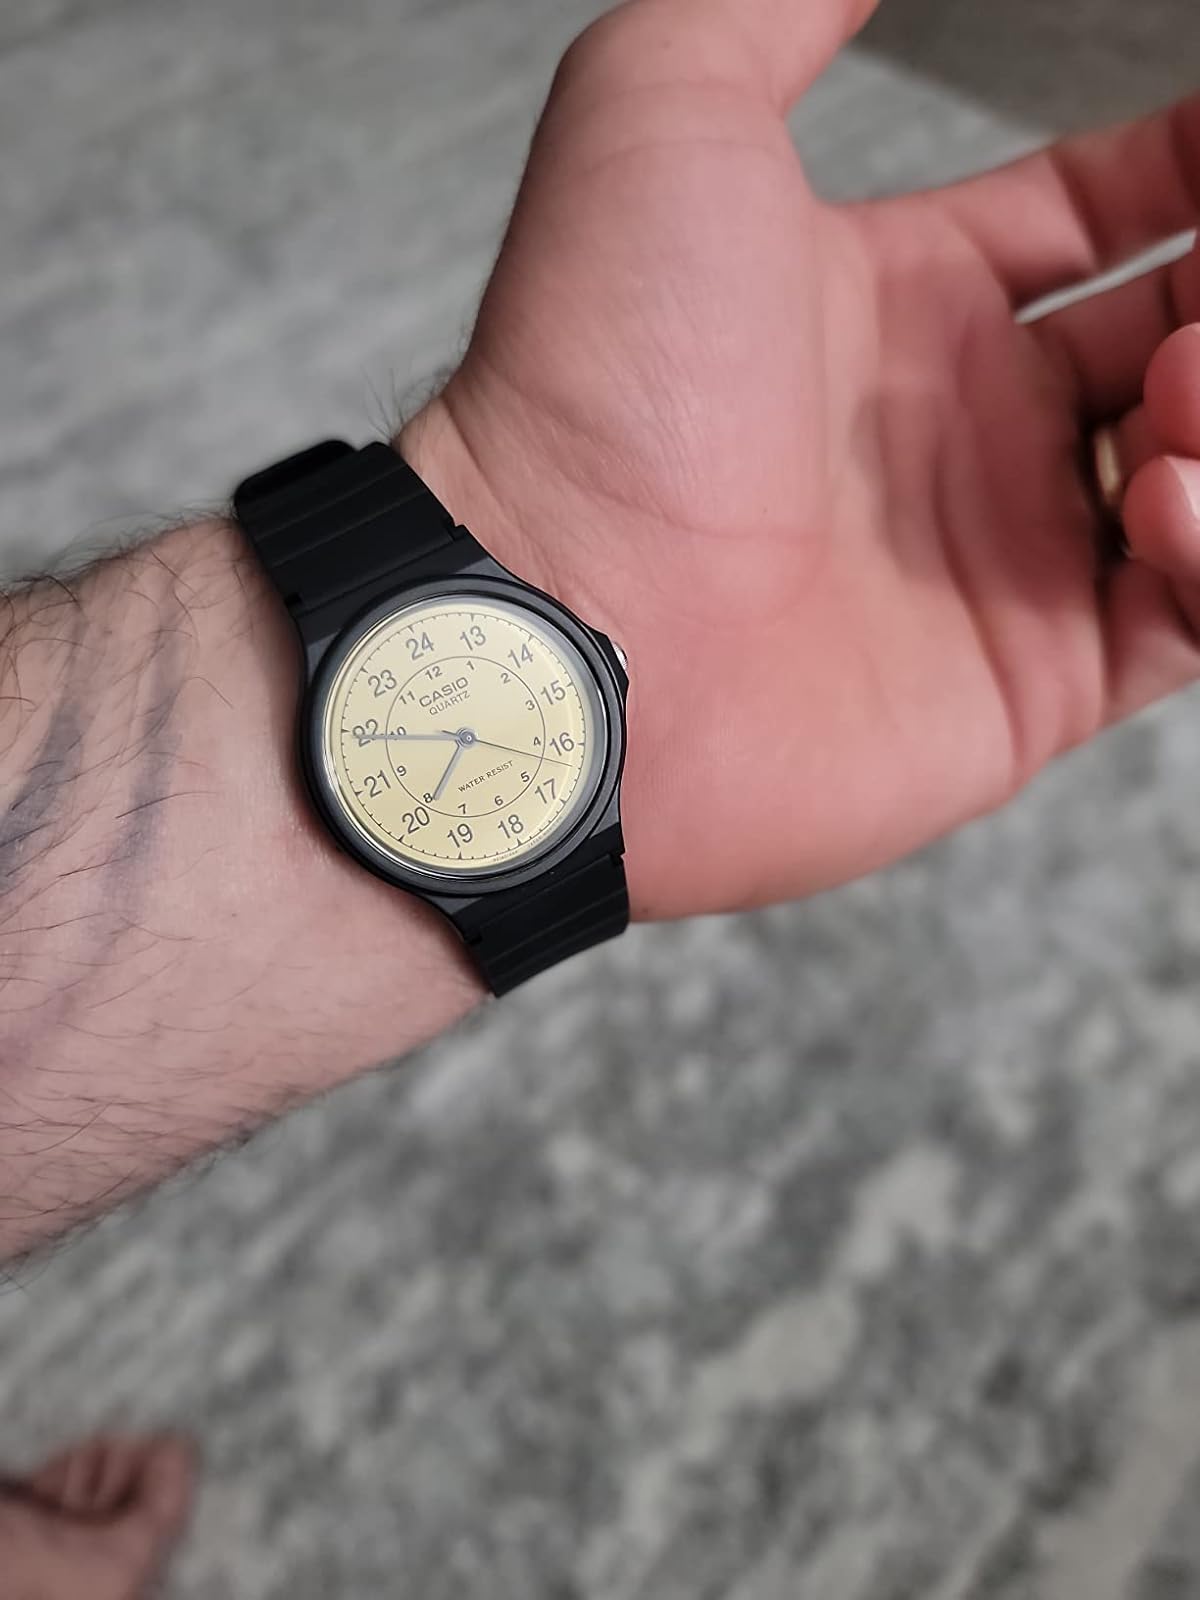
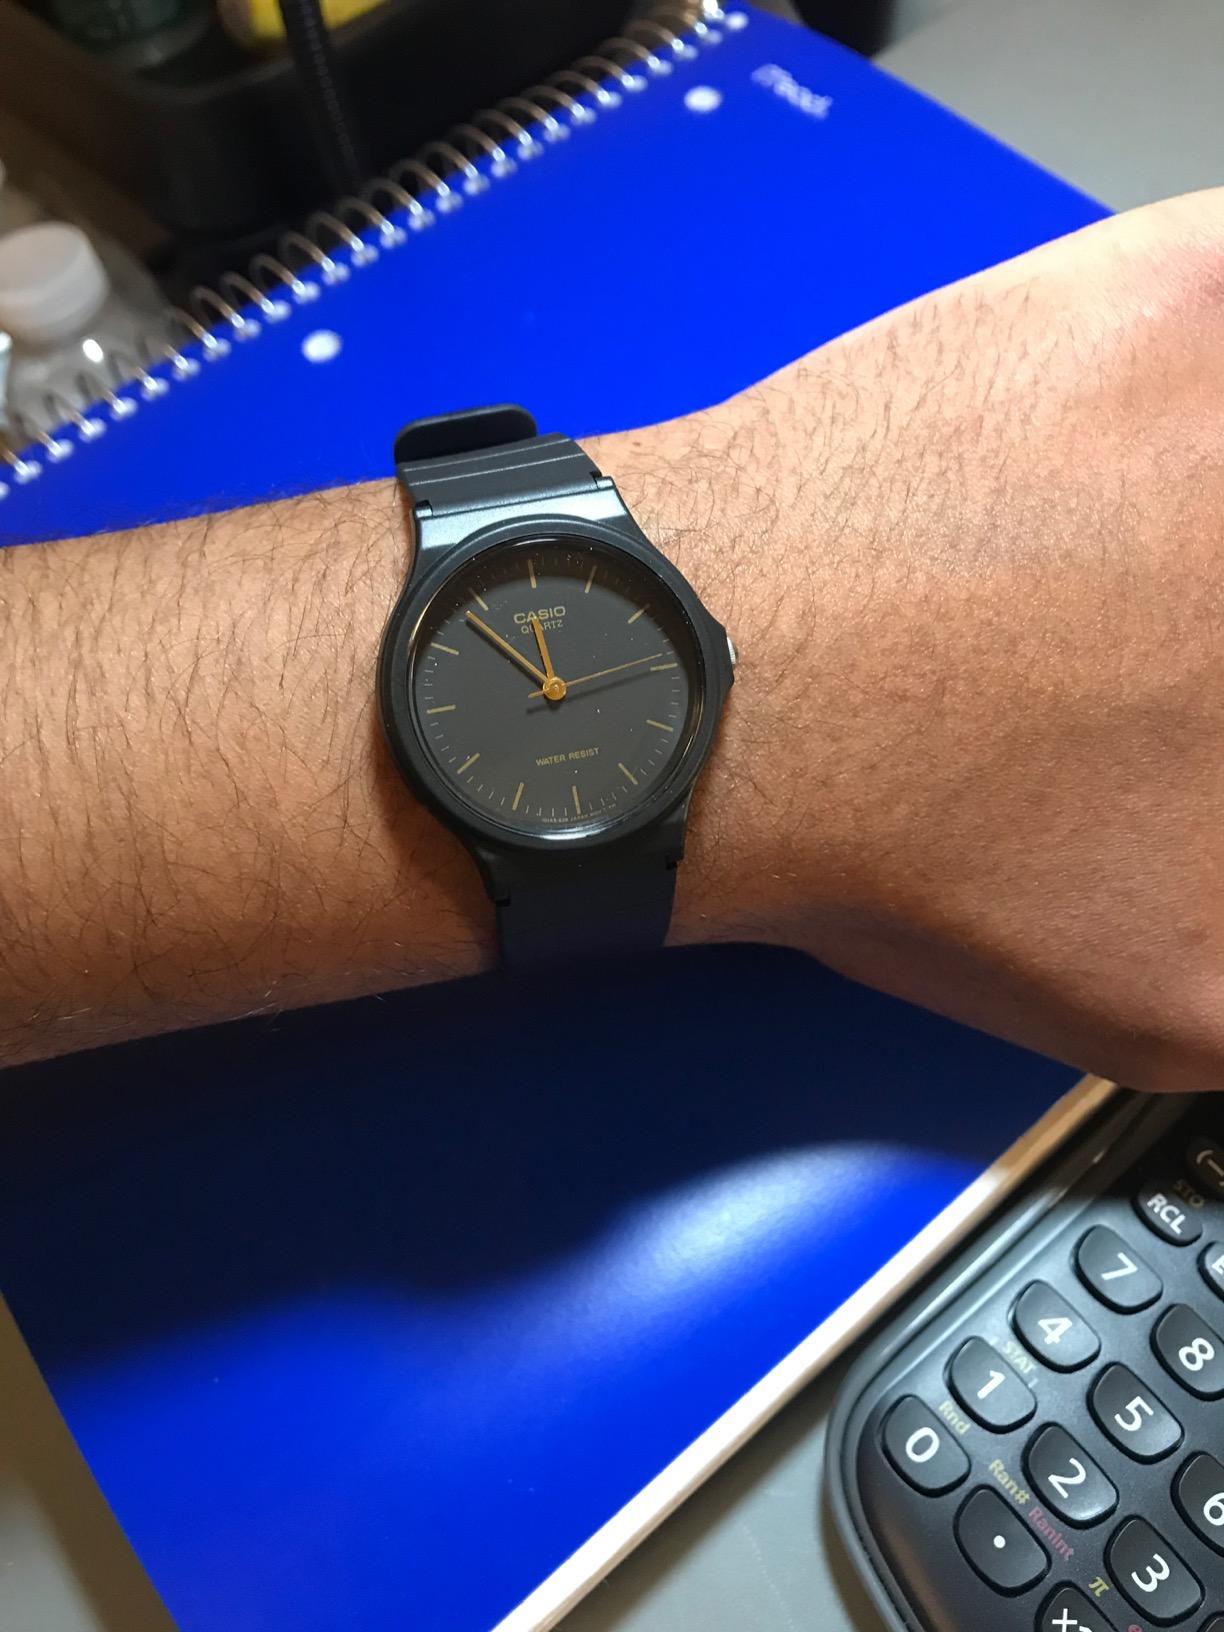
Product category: accessories_watch
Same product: no